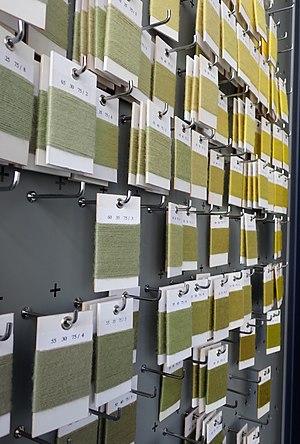
Panneau de tonalité du nuancier des manufactures nationales - Mobilier national (France)
Le vert est un champ chromatique regroupant les couleurs situées sur le cercle chromatique entre le jaune et le bleu. Contrairement à d'autres couleurs, qui changent de nom quand elles sont lavées de blanc ou rabattues avec du noir, comme le rouge qui devient rose ou brun, le vert conserve son nom, vert pâle ou vert foncé, vert vif ou vert grisâtre.